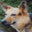
Label: dog